Digital Radio Mondiale

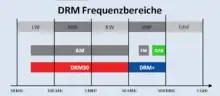
Comparing the frequency band used by DRM and other forms of audio broadcasting.

DRM can broadcast on frequencies below 30 MHz (long wave, medium wave and short wave), which allow for very-long-distance signal propagation. The modes for these lower frequencies were previously known as "DRM30". In the VHF bands, the term "DRM+" was used. DRM+ is able to use available broadcast spectra between 30 and 300 MHz; generally this means band I (47 to 68 MHz), band II (87.5 to 108 MHz) and band III (174 to 230 MHz). DRM has been designed to be able to re-use portions of existing analogue transmitter facilities such as antennas, feeders, and, especially for DRM30, the transmitters themselves, avoiding major new investment. DRM is robust against the fading and interference which often plague conventional broadcasting in these frequency ranges.